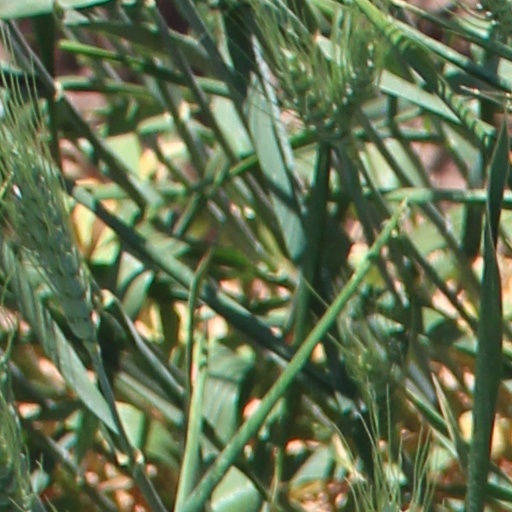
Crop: wheat